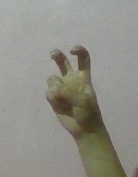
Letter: toot